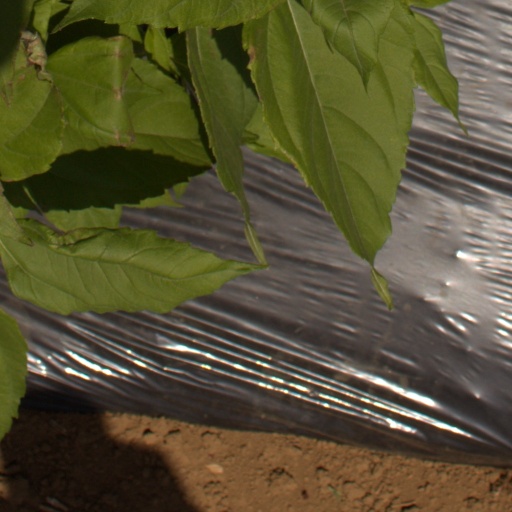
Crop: Jerusalem artichoke